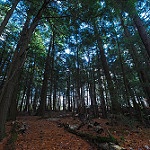
Label: forest